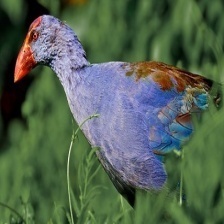
Species: PURPLE SWAMPHEN
Scientific name: PORPHYRIO PORPHYRIO
ImageNet parent category: european_gallinule